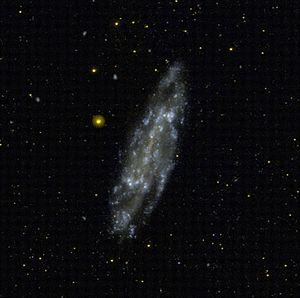
Le Catalogue Caldwell est un catalogue astronomique regroupant 109 amas stellaires, nébuleuses et galaxies pour aider les astronomes amateurs dans leurs observations. La liste a été compilée par Sir Patrick Moore Caldwell, mieux connu sous le nom Patrick Moore, pour compléter le Catalogue Messier. Celui-ci a rapidement dressé une liste de 109 objets et l'a ensuite publiée dans Sky & Telescope en décembre 1995.
NGC 4236 est une galaxie spirale barrée de type magellanique vue par la tranche et située dans la constellation du Dragon à environ 11,1 millions d'années-lumière de la Voie lactée. Elle a été découverte par l'astronome germano-britannique William Herschel en 1793.